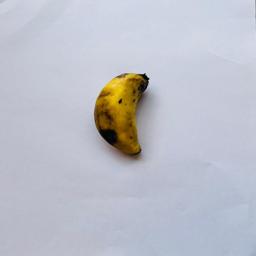
Banana variety: Sabri Kola